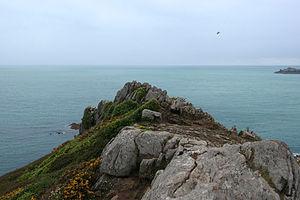
Vue de la Pointe du Grouin
La pointe du Grouin est la pointe la plus au nord de Cancale qui offre une vue inédite sur la partie sud du Mont Saint-Michel. Dans son prolongement se trouve le Phare de la Pierre-de-Herpin. Ce site de la Côte d'Émeraude accueille entre 600 000 et un million de visiteurs, les années de Route du Rhum dont la pointe sert à tracer la ligne de départ.